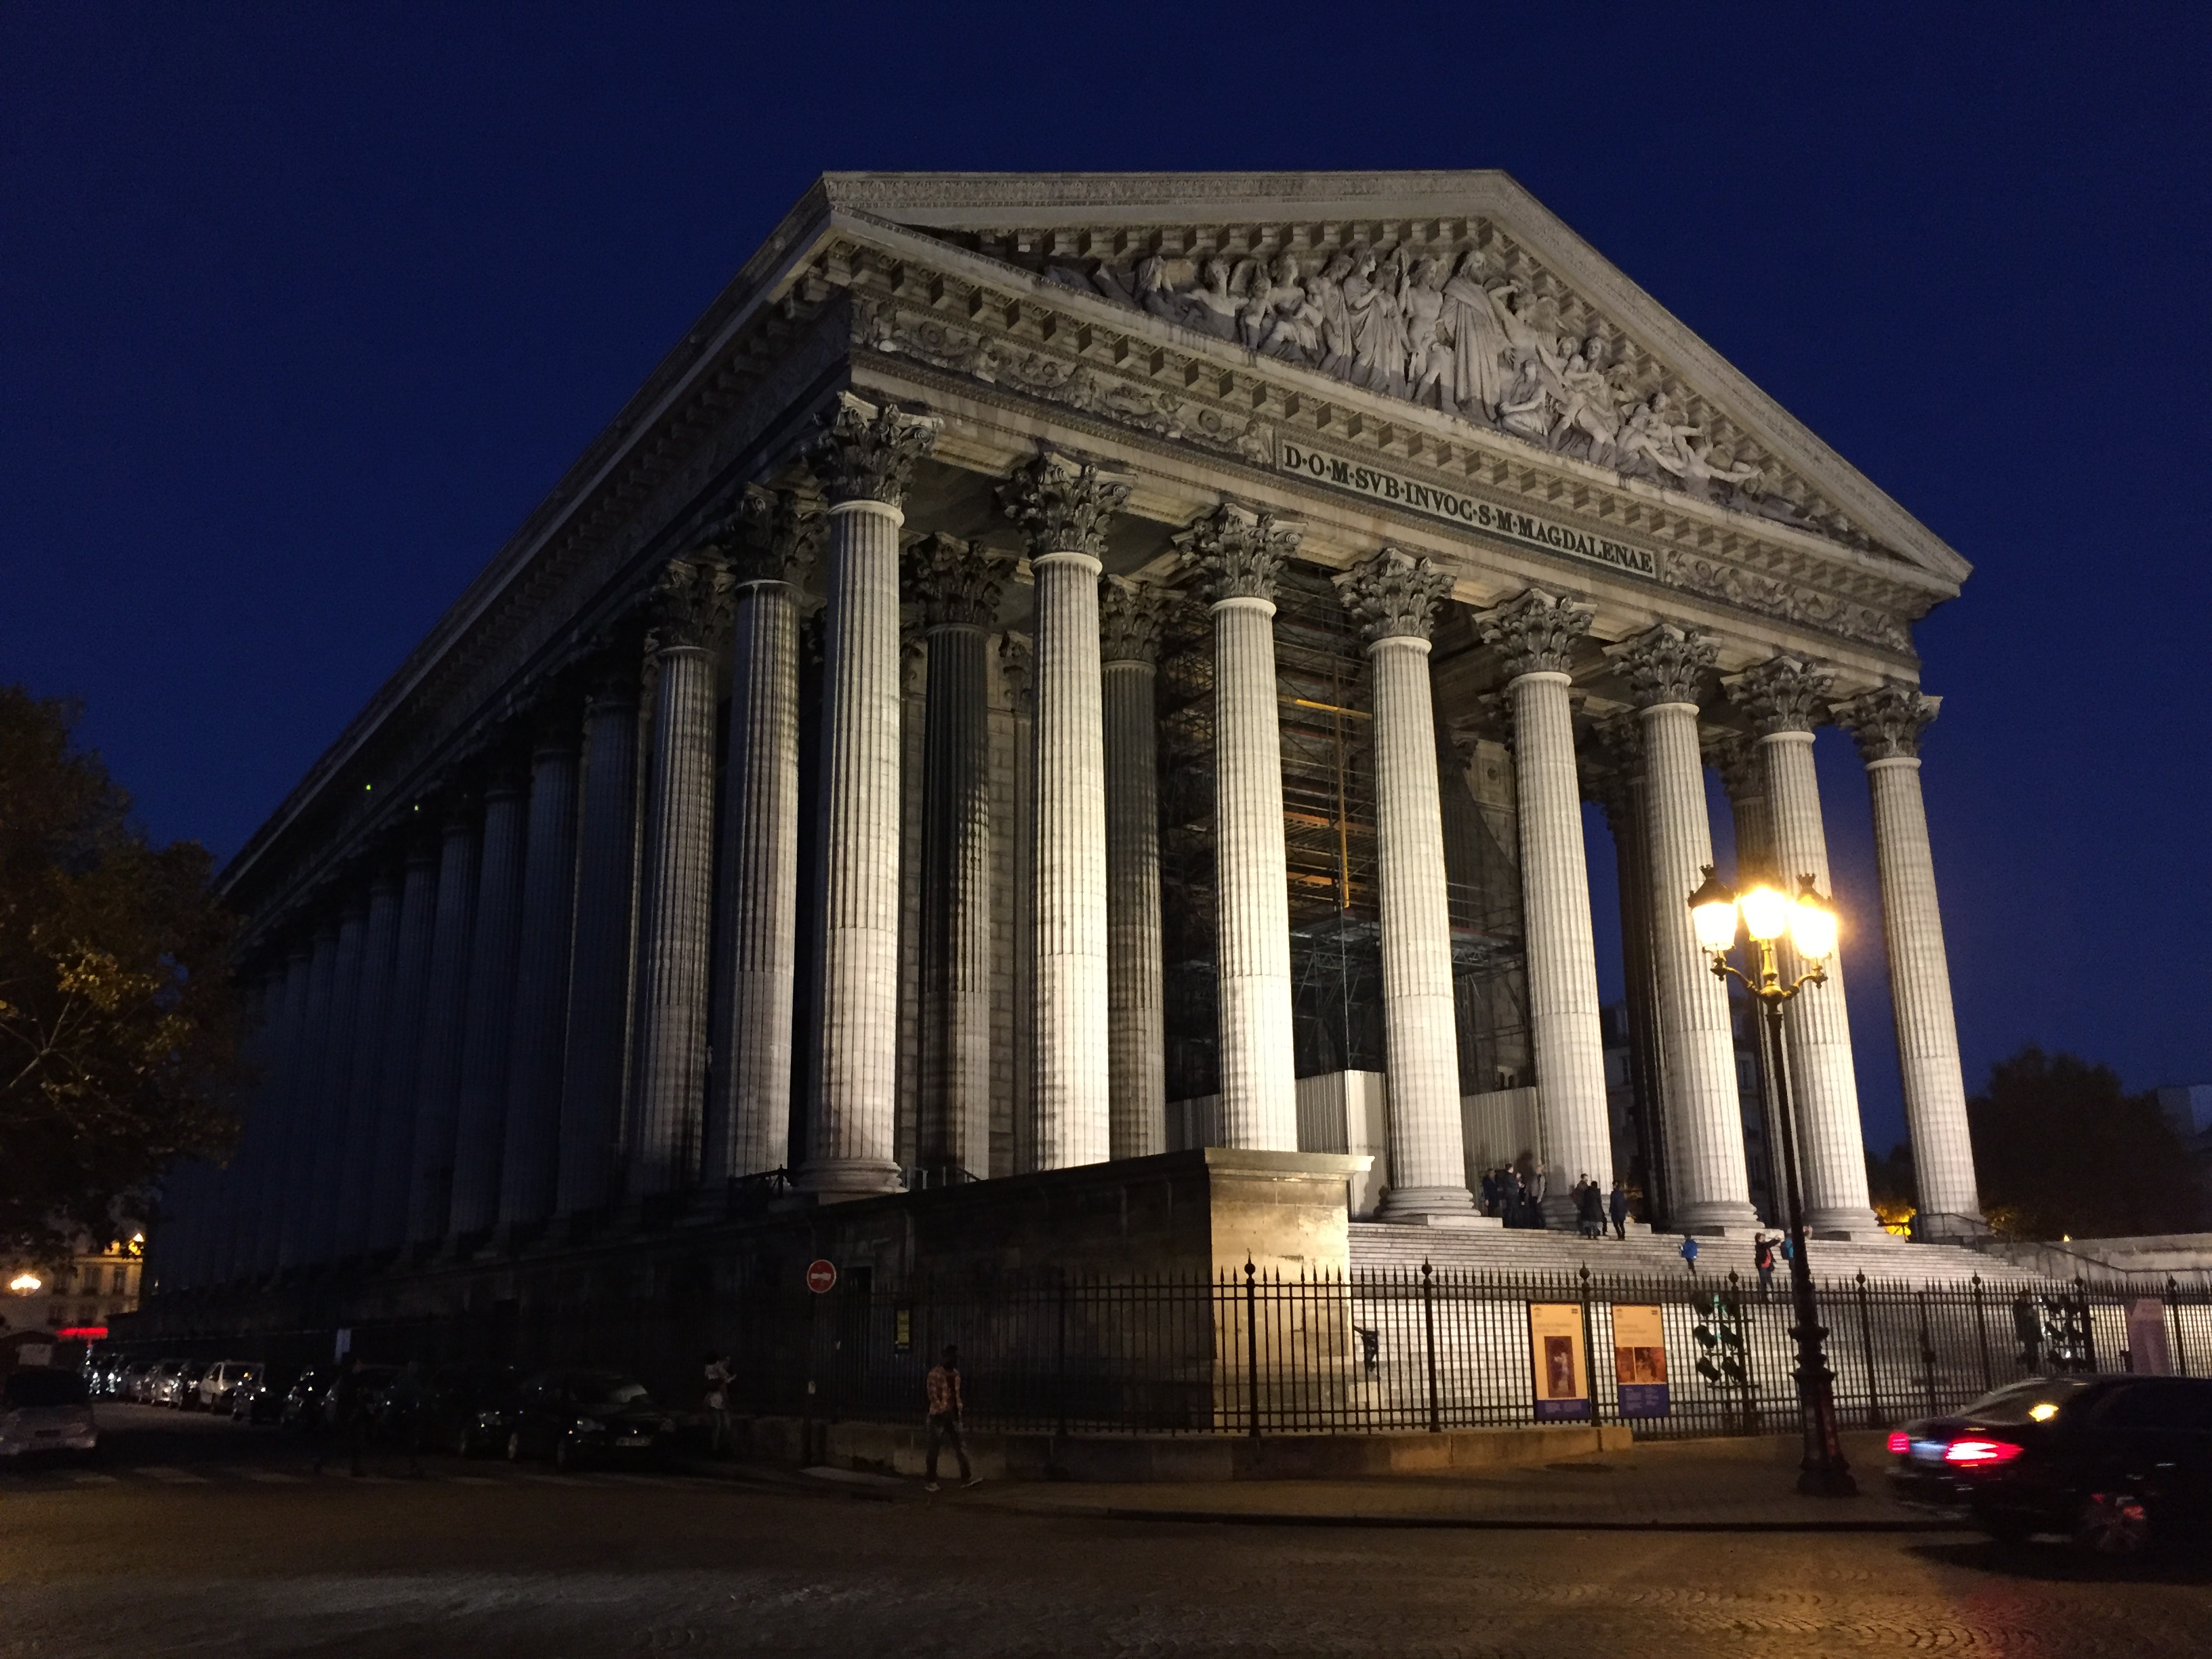
church, sky, building, architecture, city, landmark, facade, monument, column, roman temple, arch, ancient roman architecture, vehicle, darkness, temple, classical architecture, tree, ancient greek temple, automotive lighting, mixed use, night, tourist attraction, history, ancient rome, symmetry, wheel, national historic landmark, tire, ancient history, court, downtown, midnight, evening, courthouse